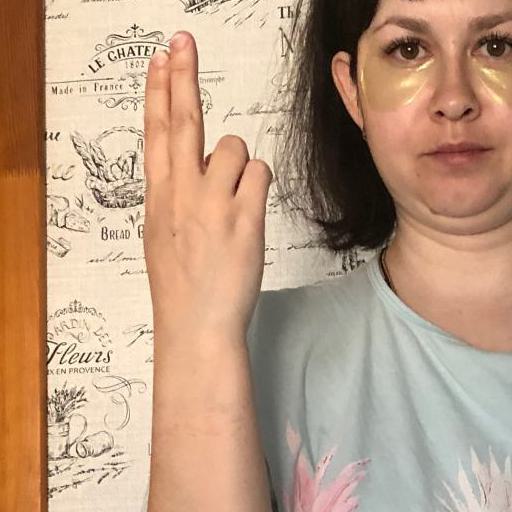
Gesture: two_up_inverted